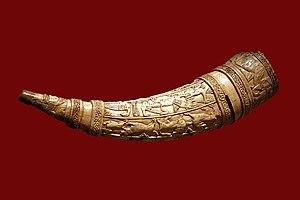
Olifant sculpté dans une défense d’éléphant (Hauteur
L'olifant est un instrument de musique à vent de la famille des cuivres, bien qu'il ne soit pas généralement métallique.